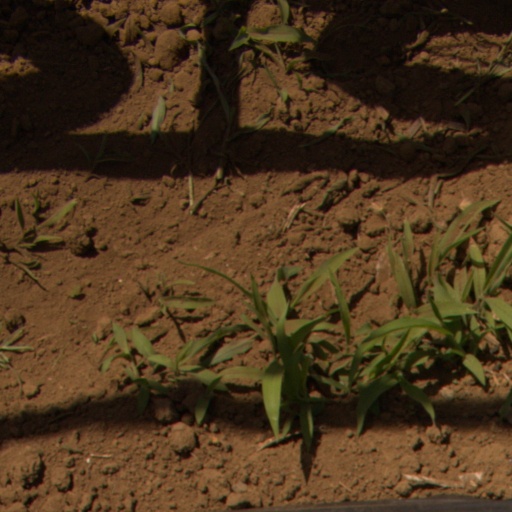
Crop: Jerusalem artichoke